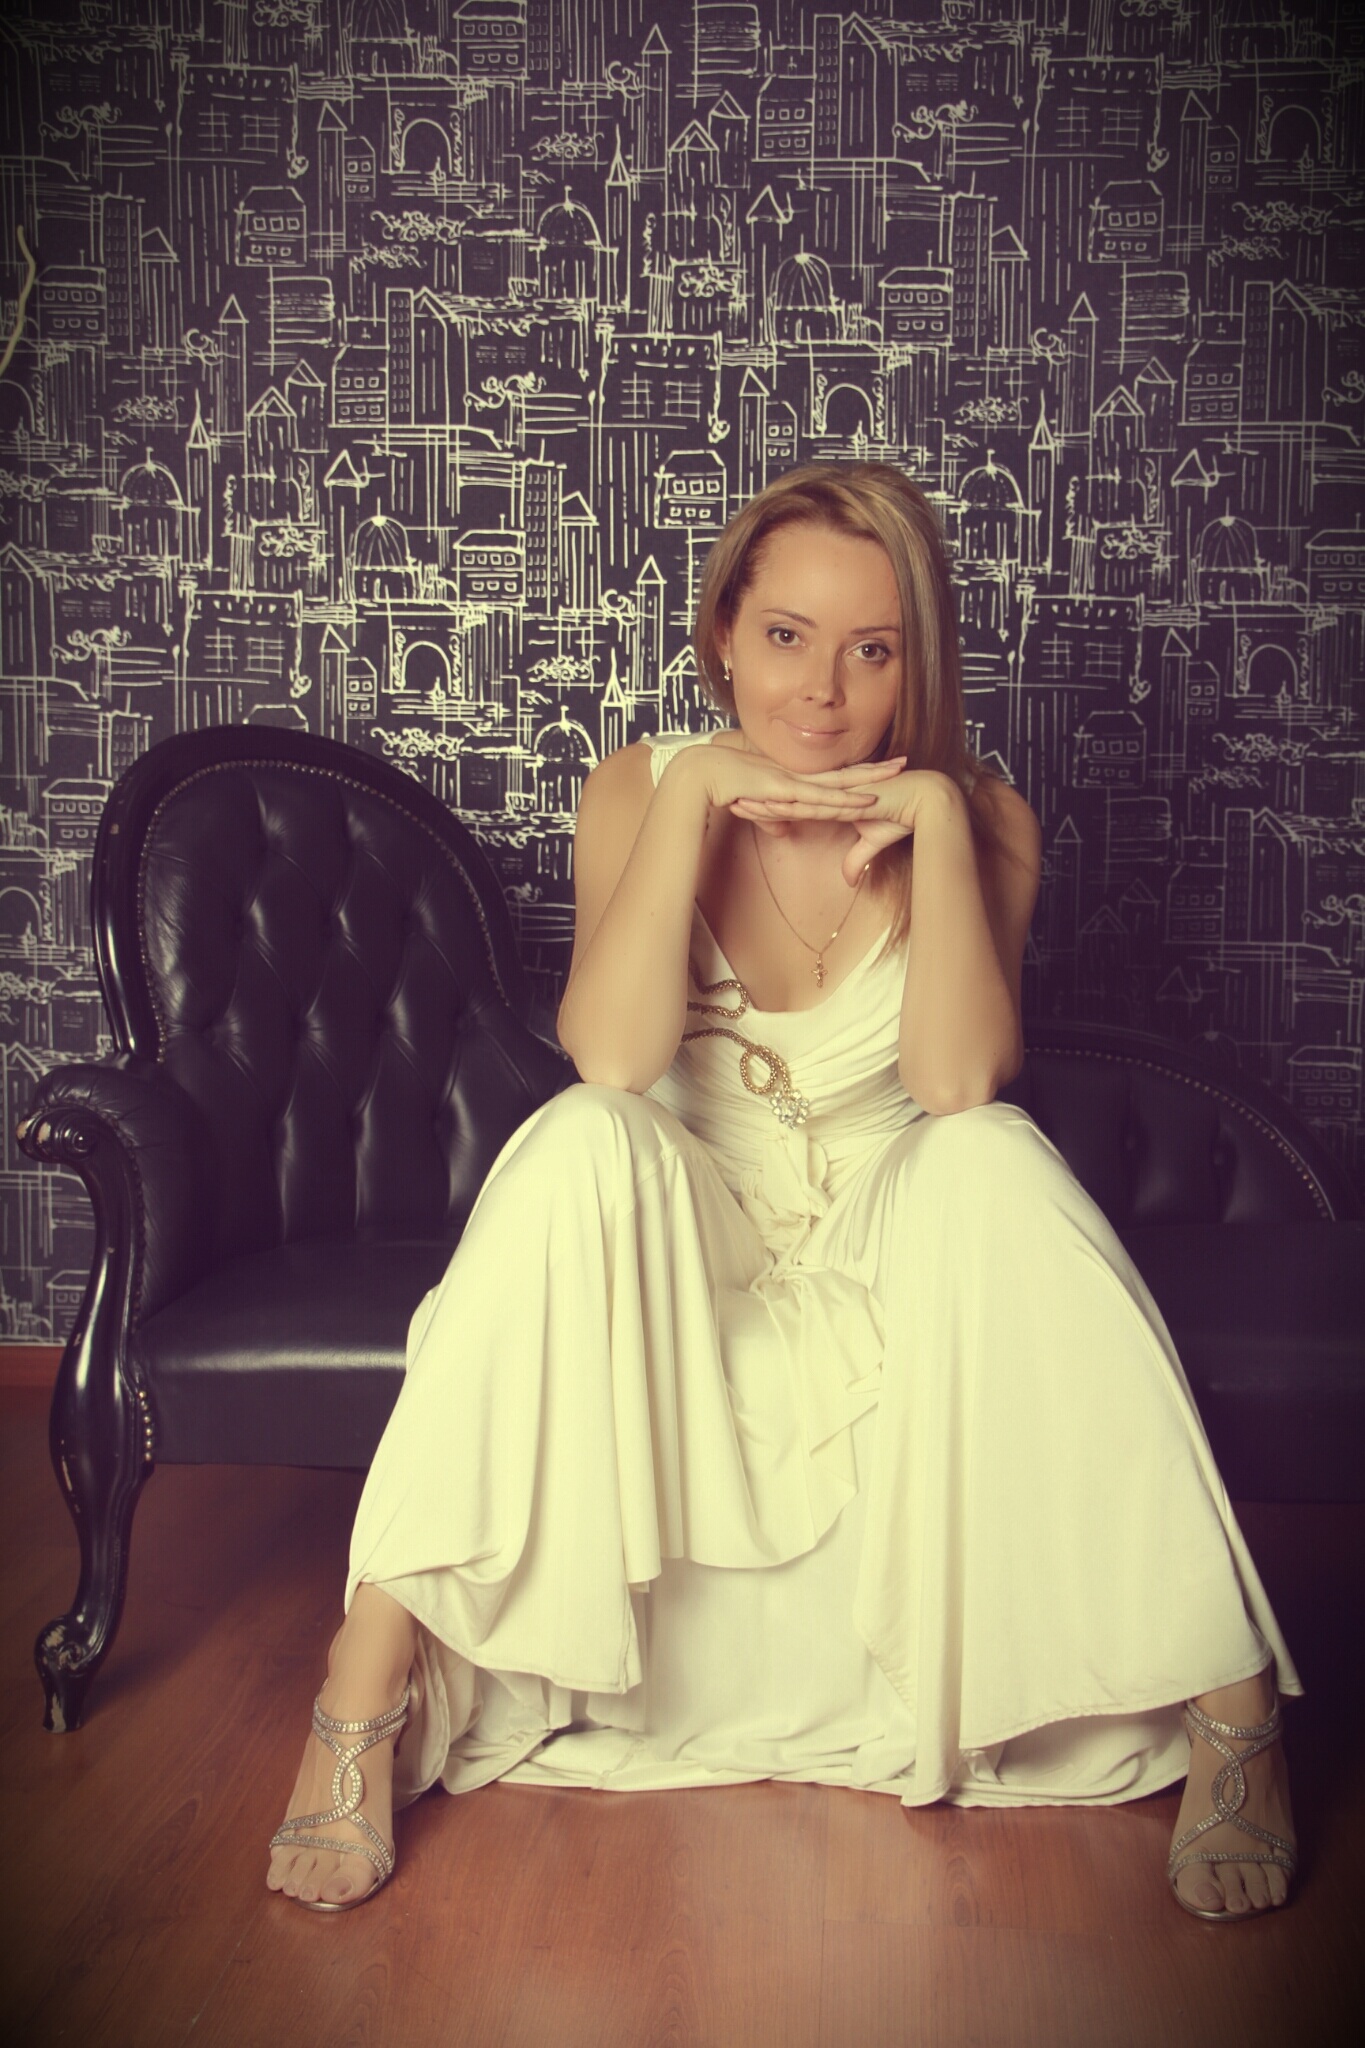
person, people, girl, woman, photography, portrait, model, sitting, child, wedding, girls, dress, photograph, beauty, photo shoot, portrait photography, human positions